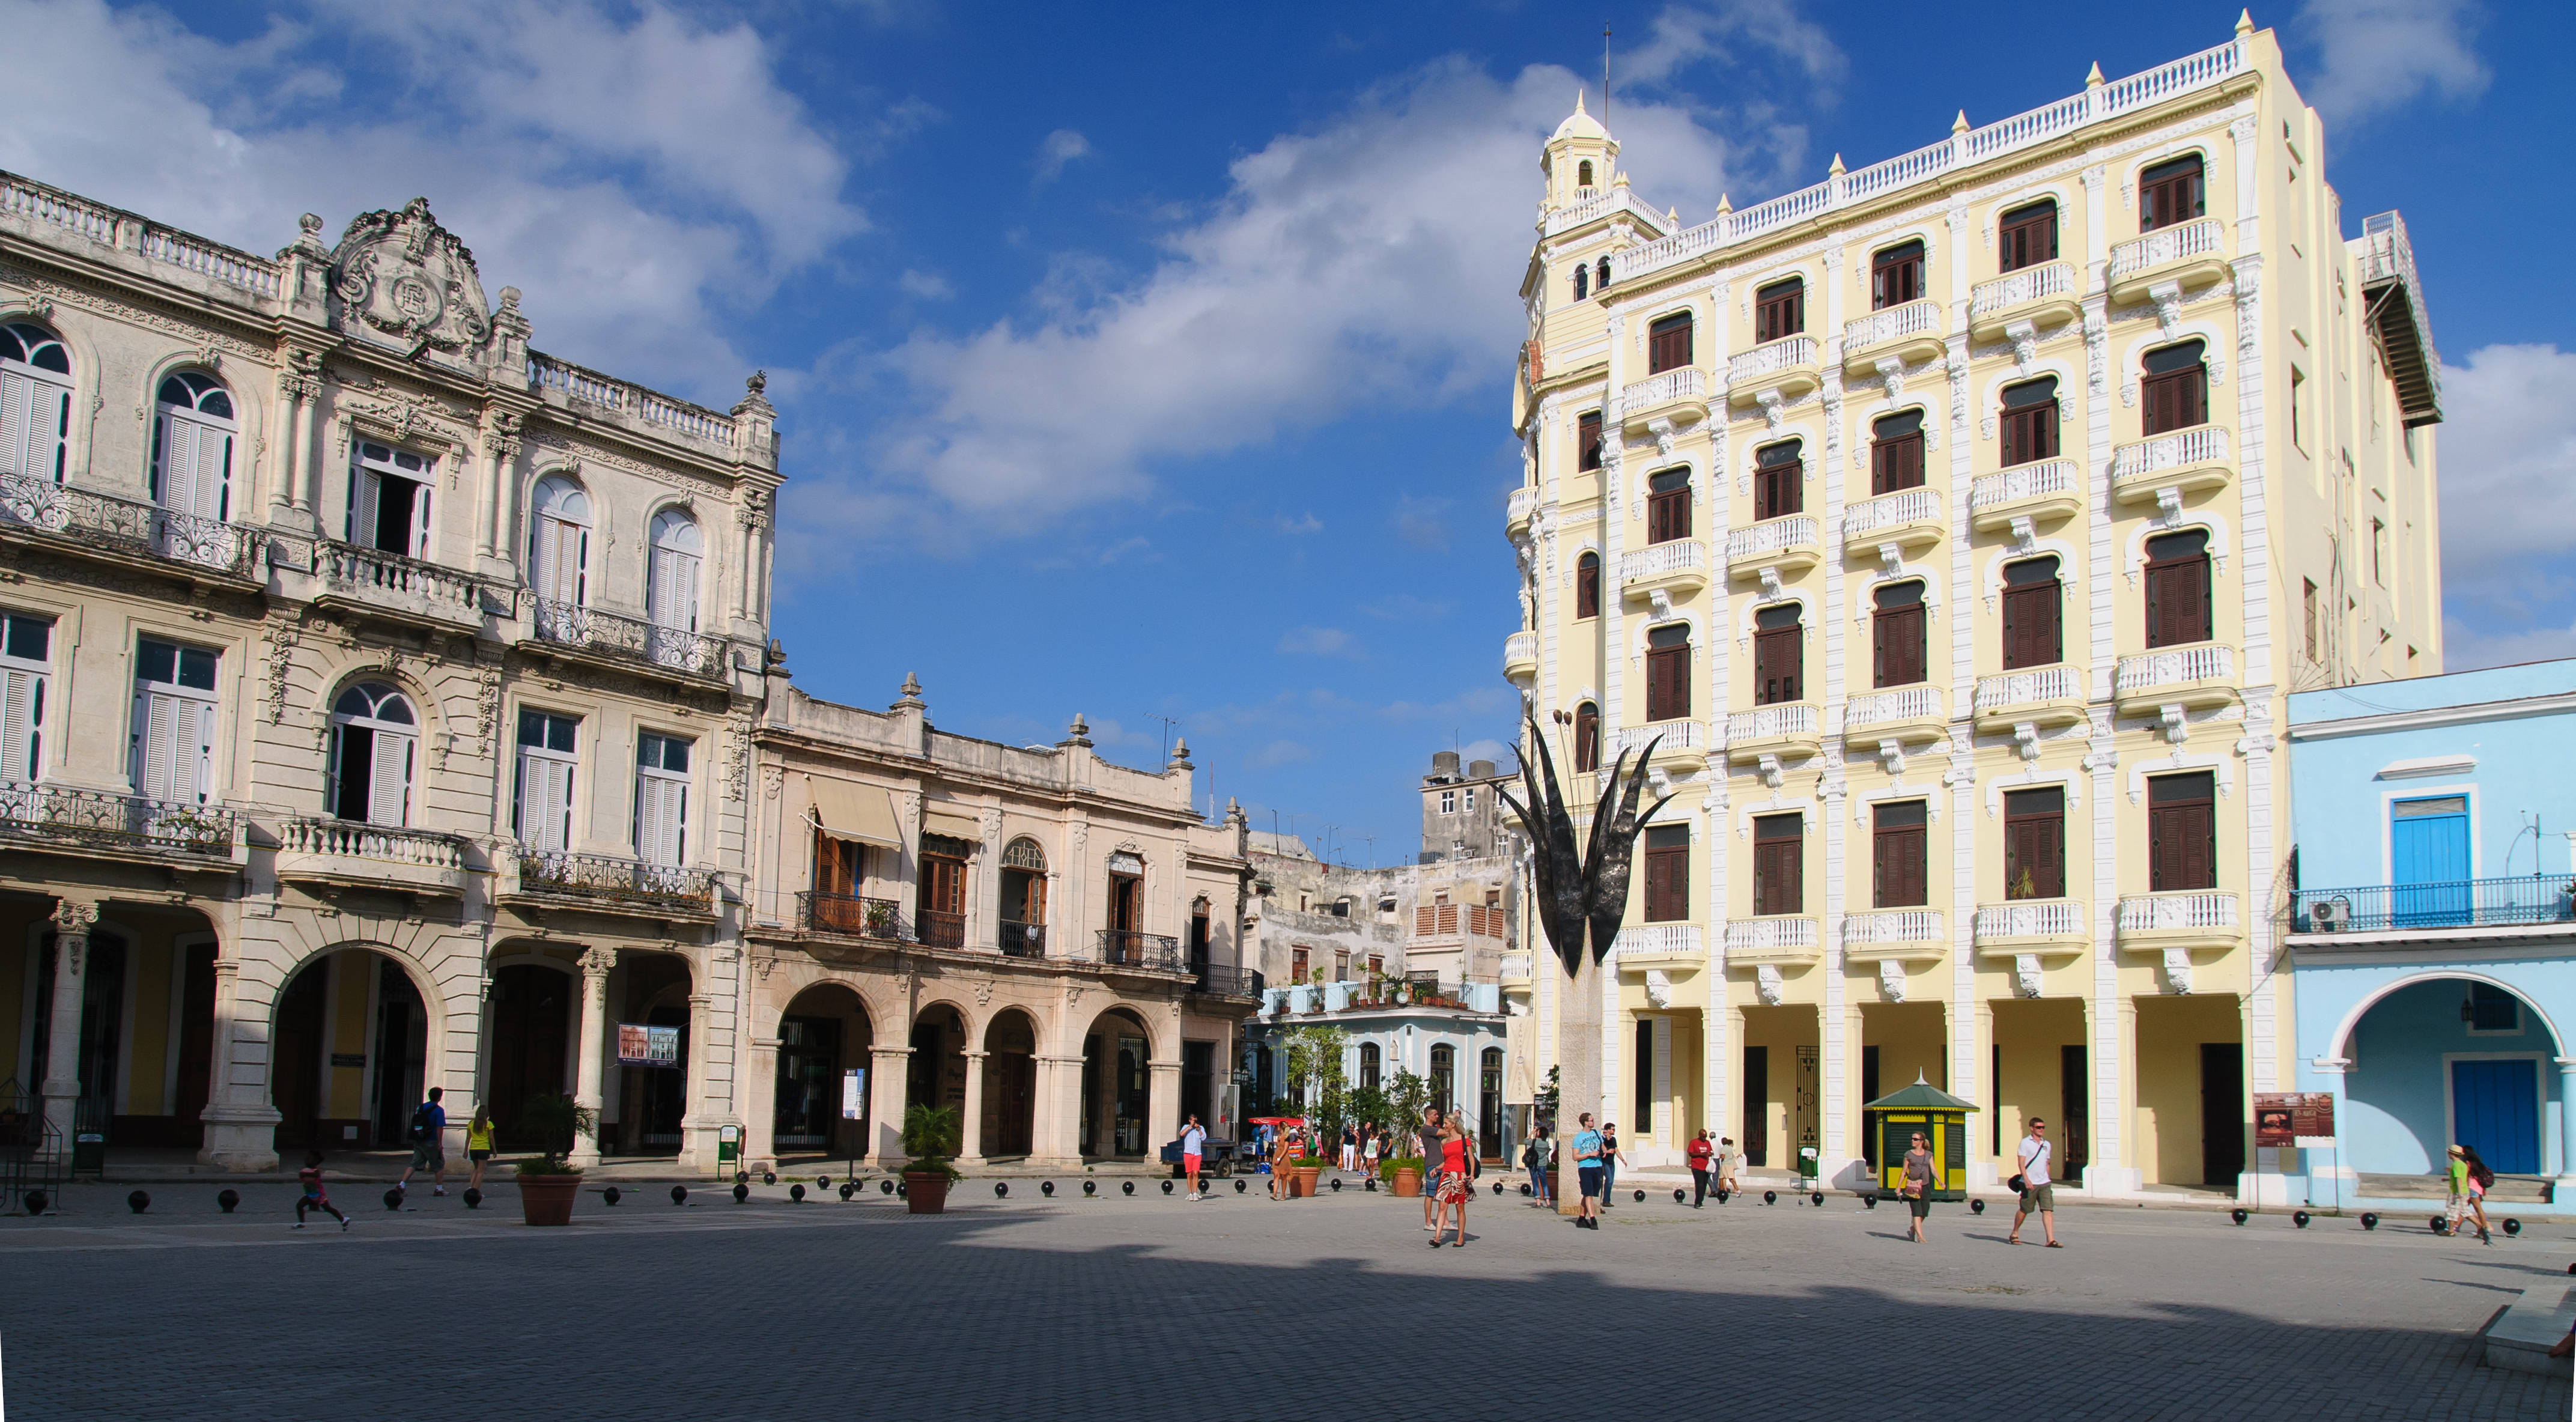
architecture, street, town, palace, city, cityscape, downtown, plaza, landmark, facade, tourism, cuba, town square, metropolis, d300, lahabana, neighbourhood, human settlement